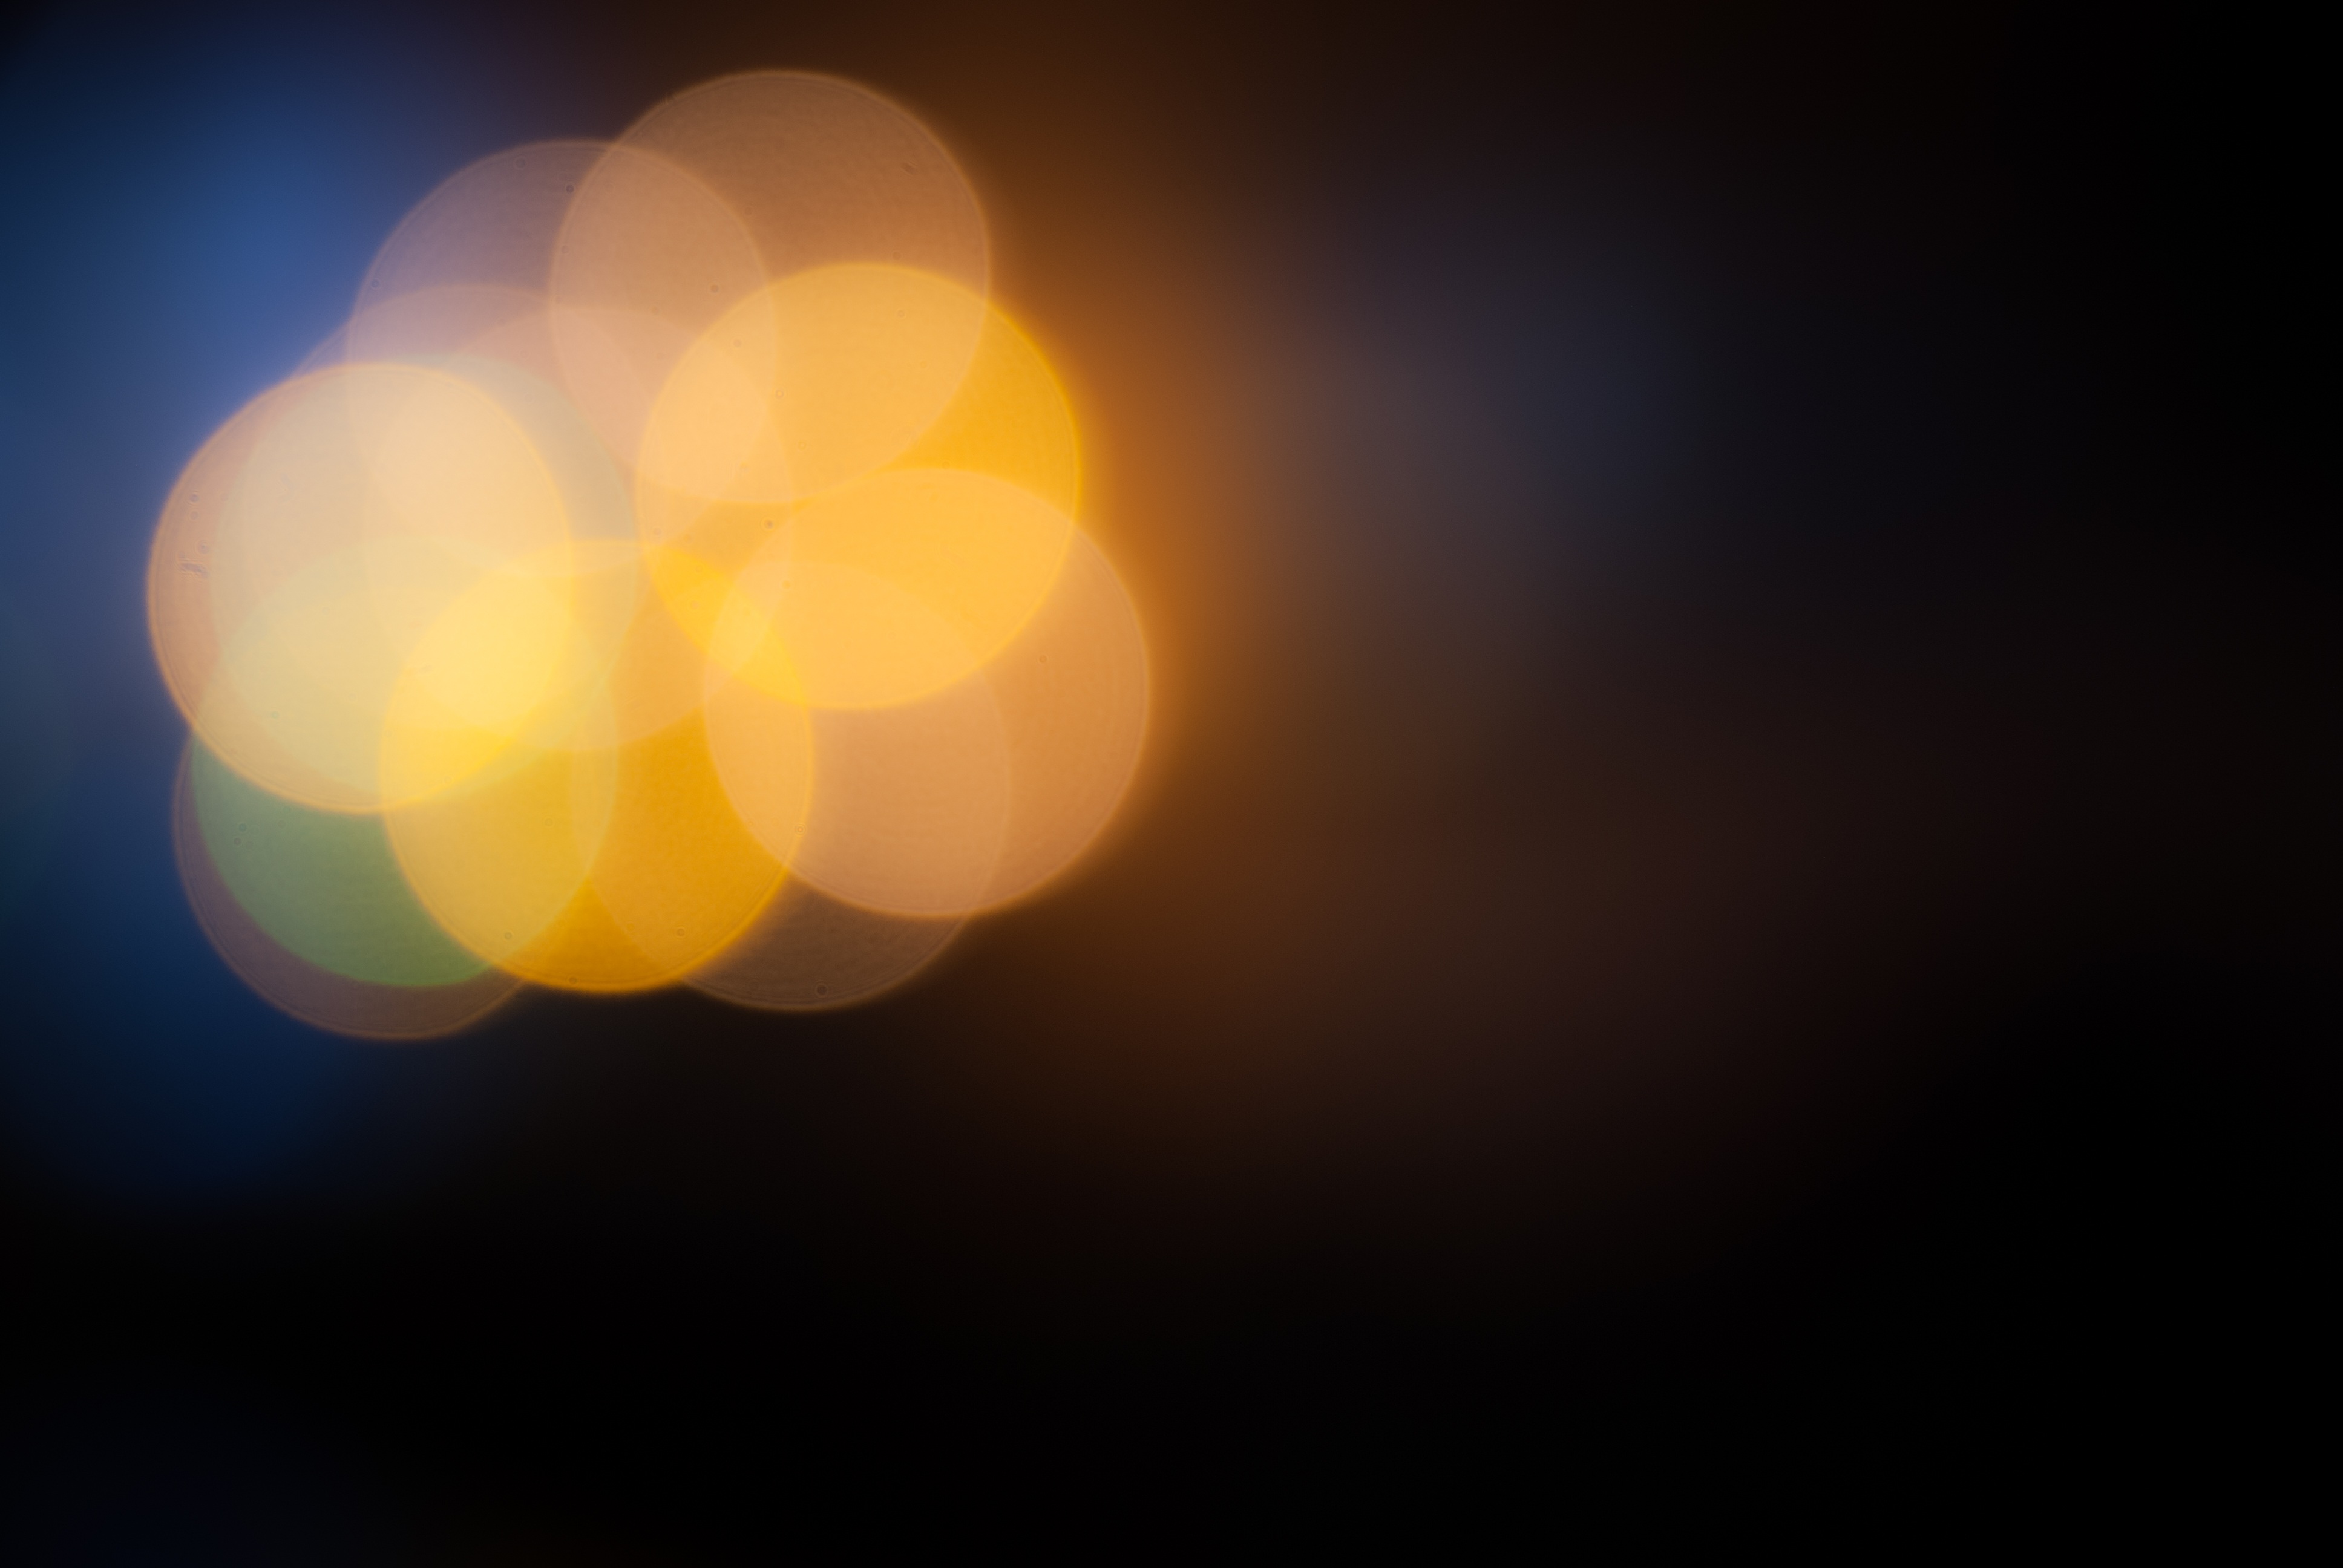
light, bokeh, sky, sun, night, sunlight, flower, reflection, darkness, yellow, christmas, lighting, christmas tree, circle, lens flare, christmas decoration, candles, stars, shape, the background, macro photography, the lights, computer wallpaper, christmas tree lights